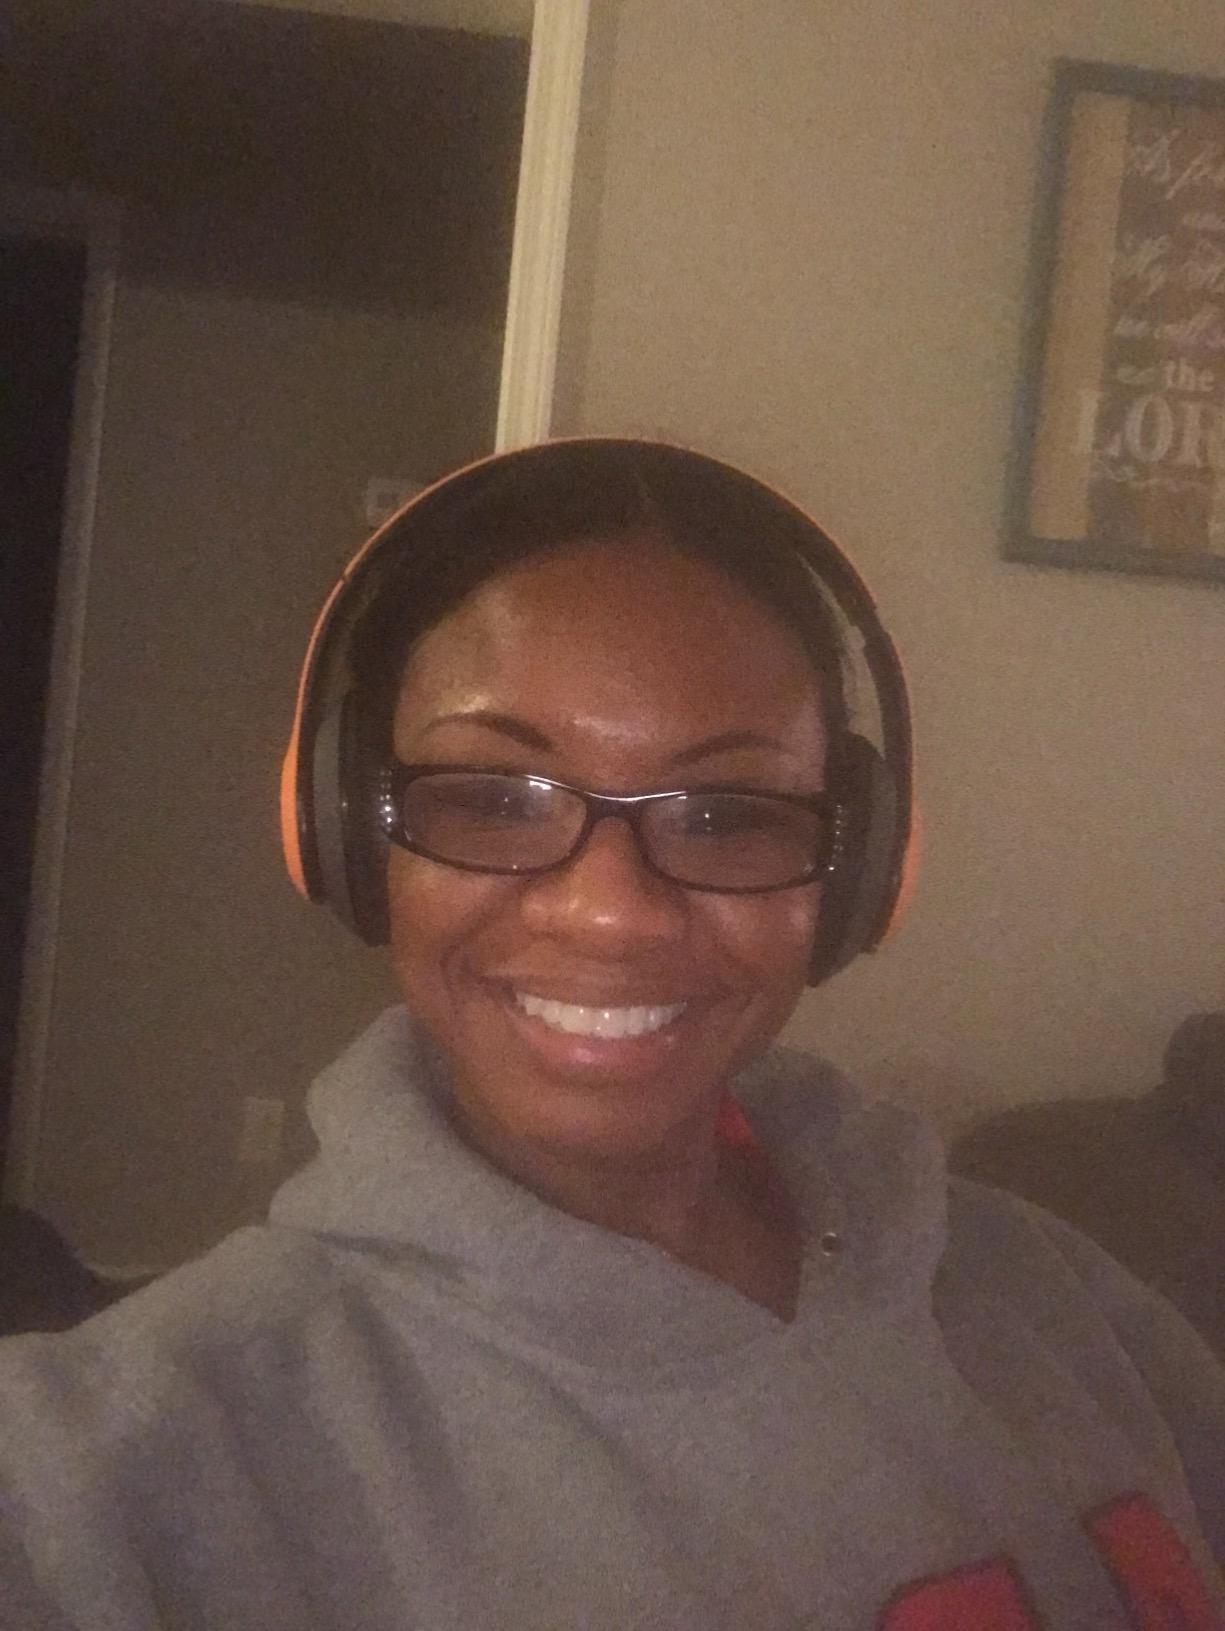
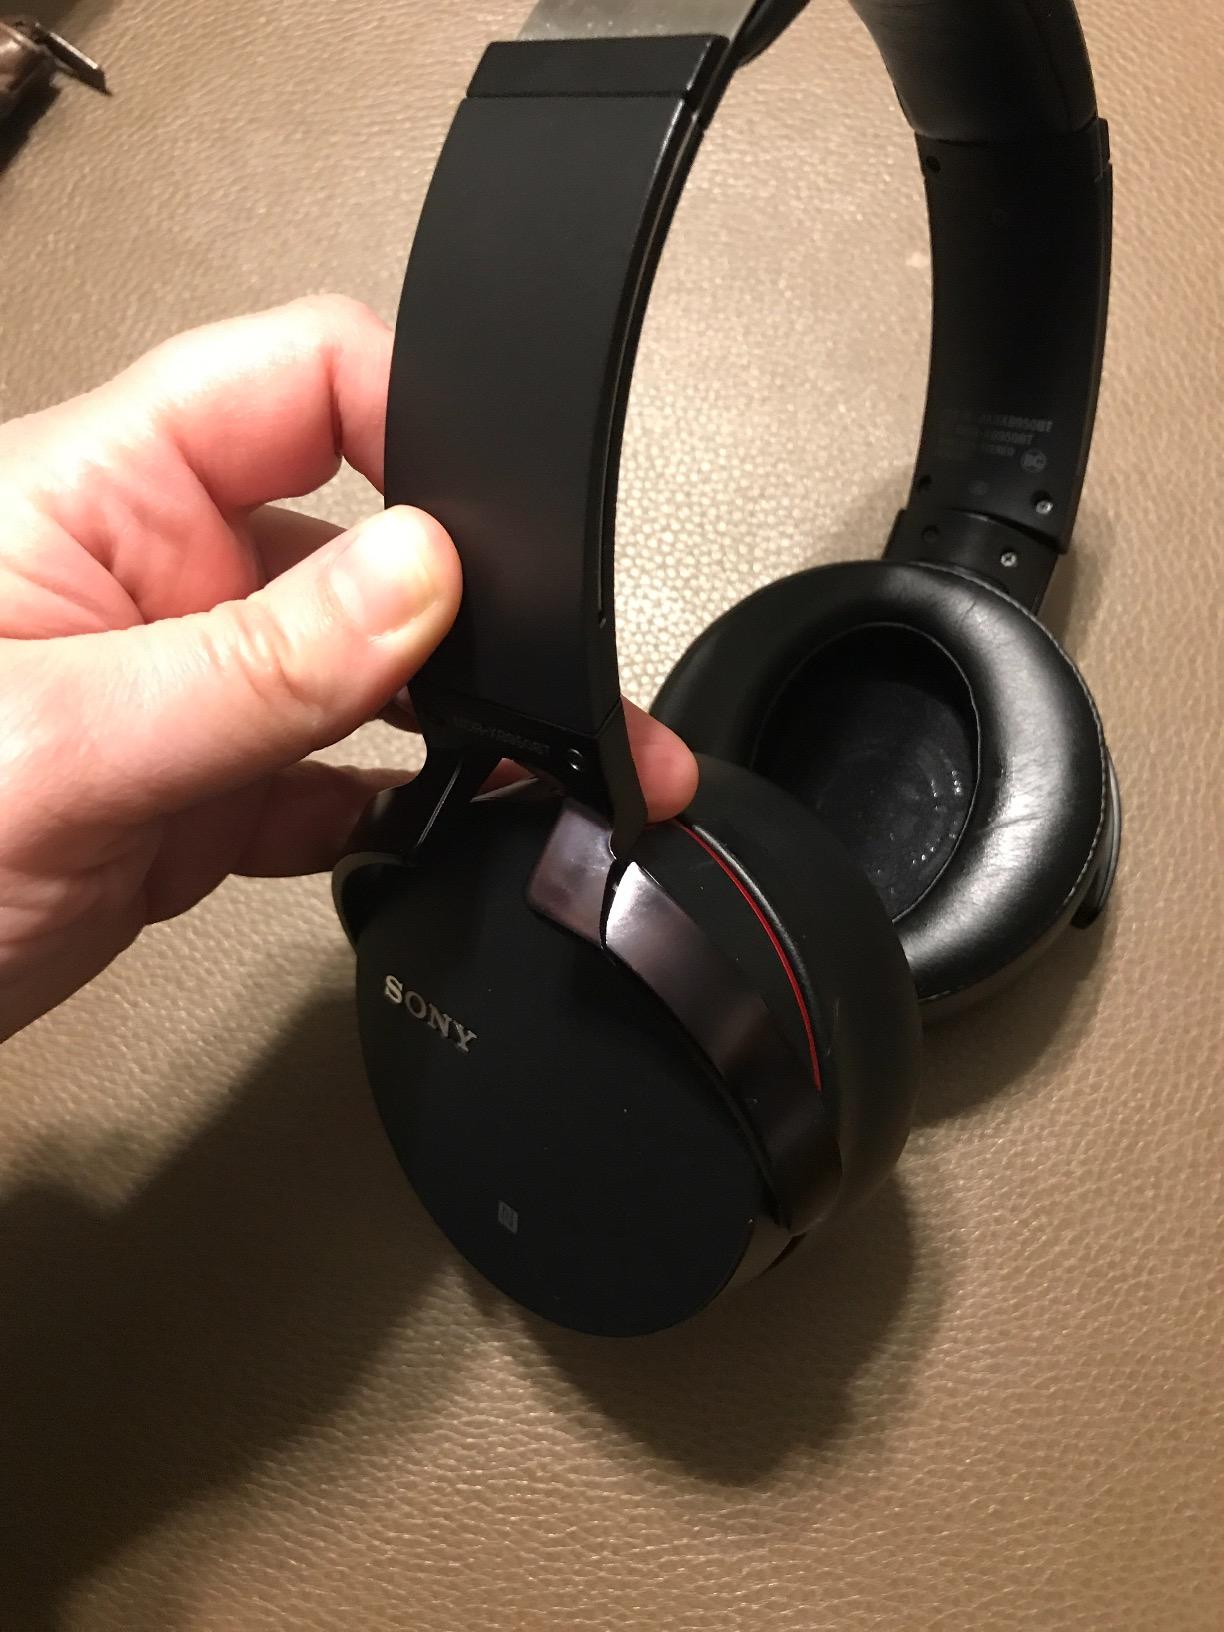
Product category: headphones
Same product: no